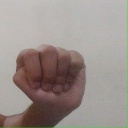
अक्षर: ठ